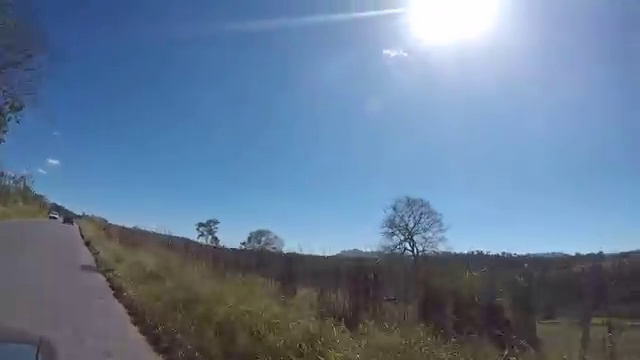
Fire: no
Smoke: no